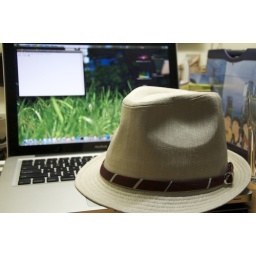
I look better in this beige hat rather than black or grey... ...Blue hat is not for me.